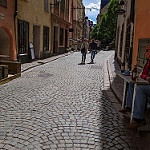
Label: street